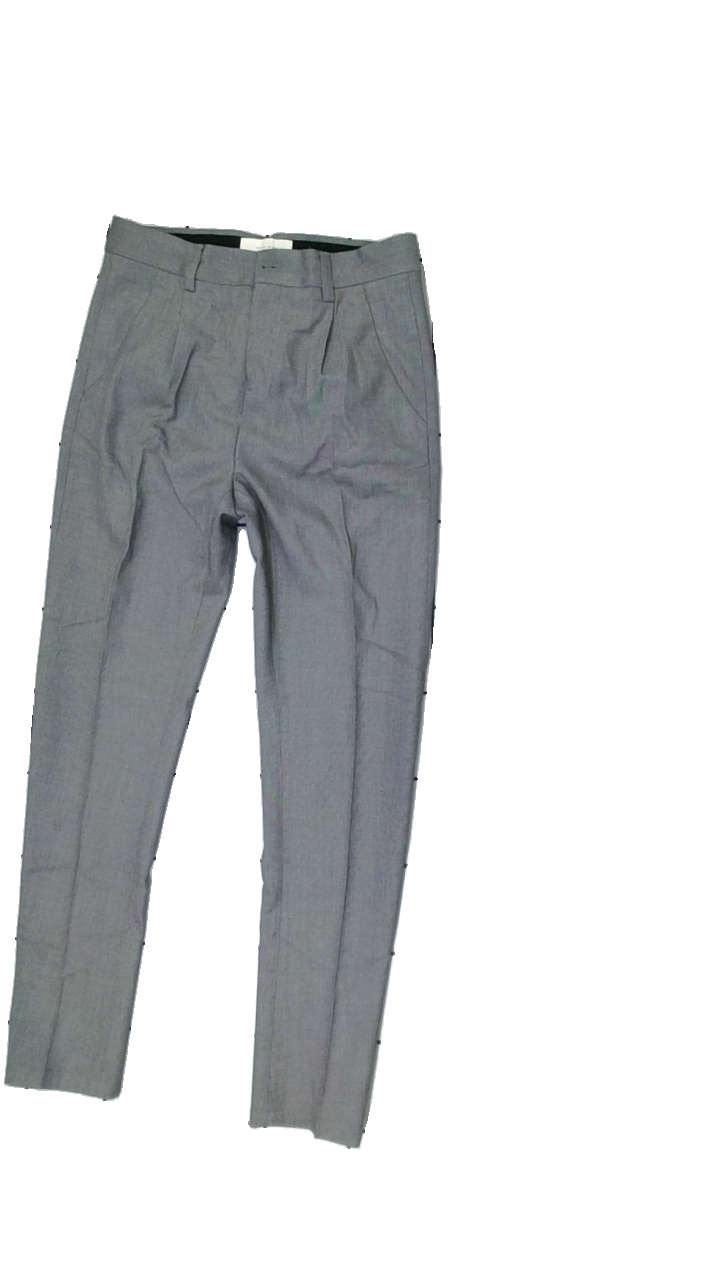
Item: Trousers (Men)
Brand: River Island
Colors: Grey
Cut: Tight
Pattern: Other
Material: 65% Polyester 35% Viscose
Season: All
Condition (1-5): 5
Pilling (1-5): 5
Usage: Reuse
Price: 100-150